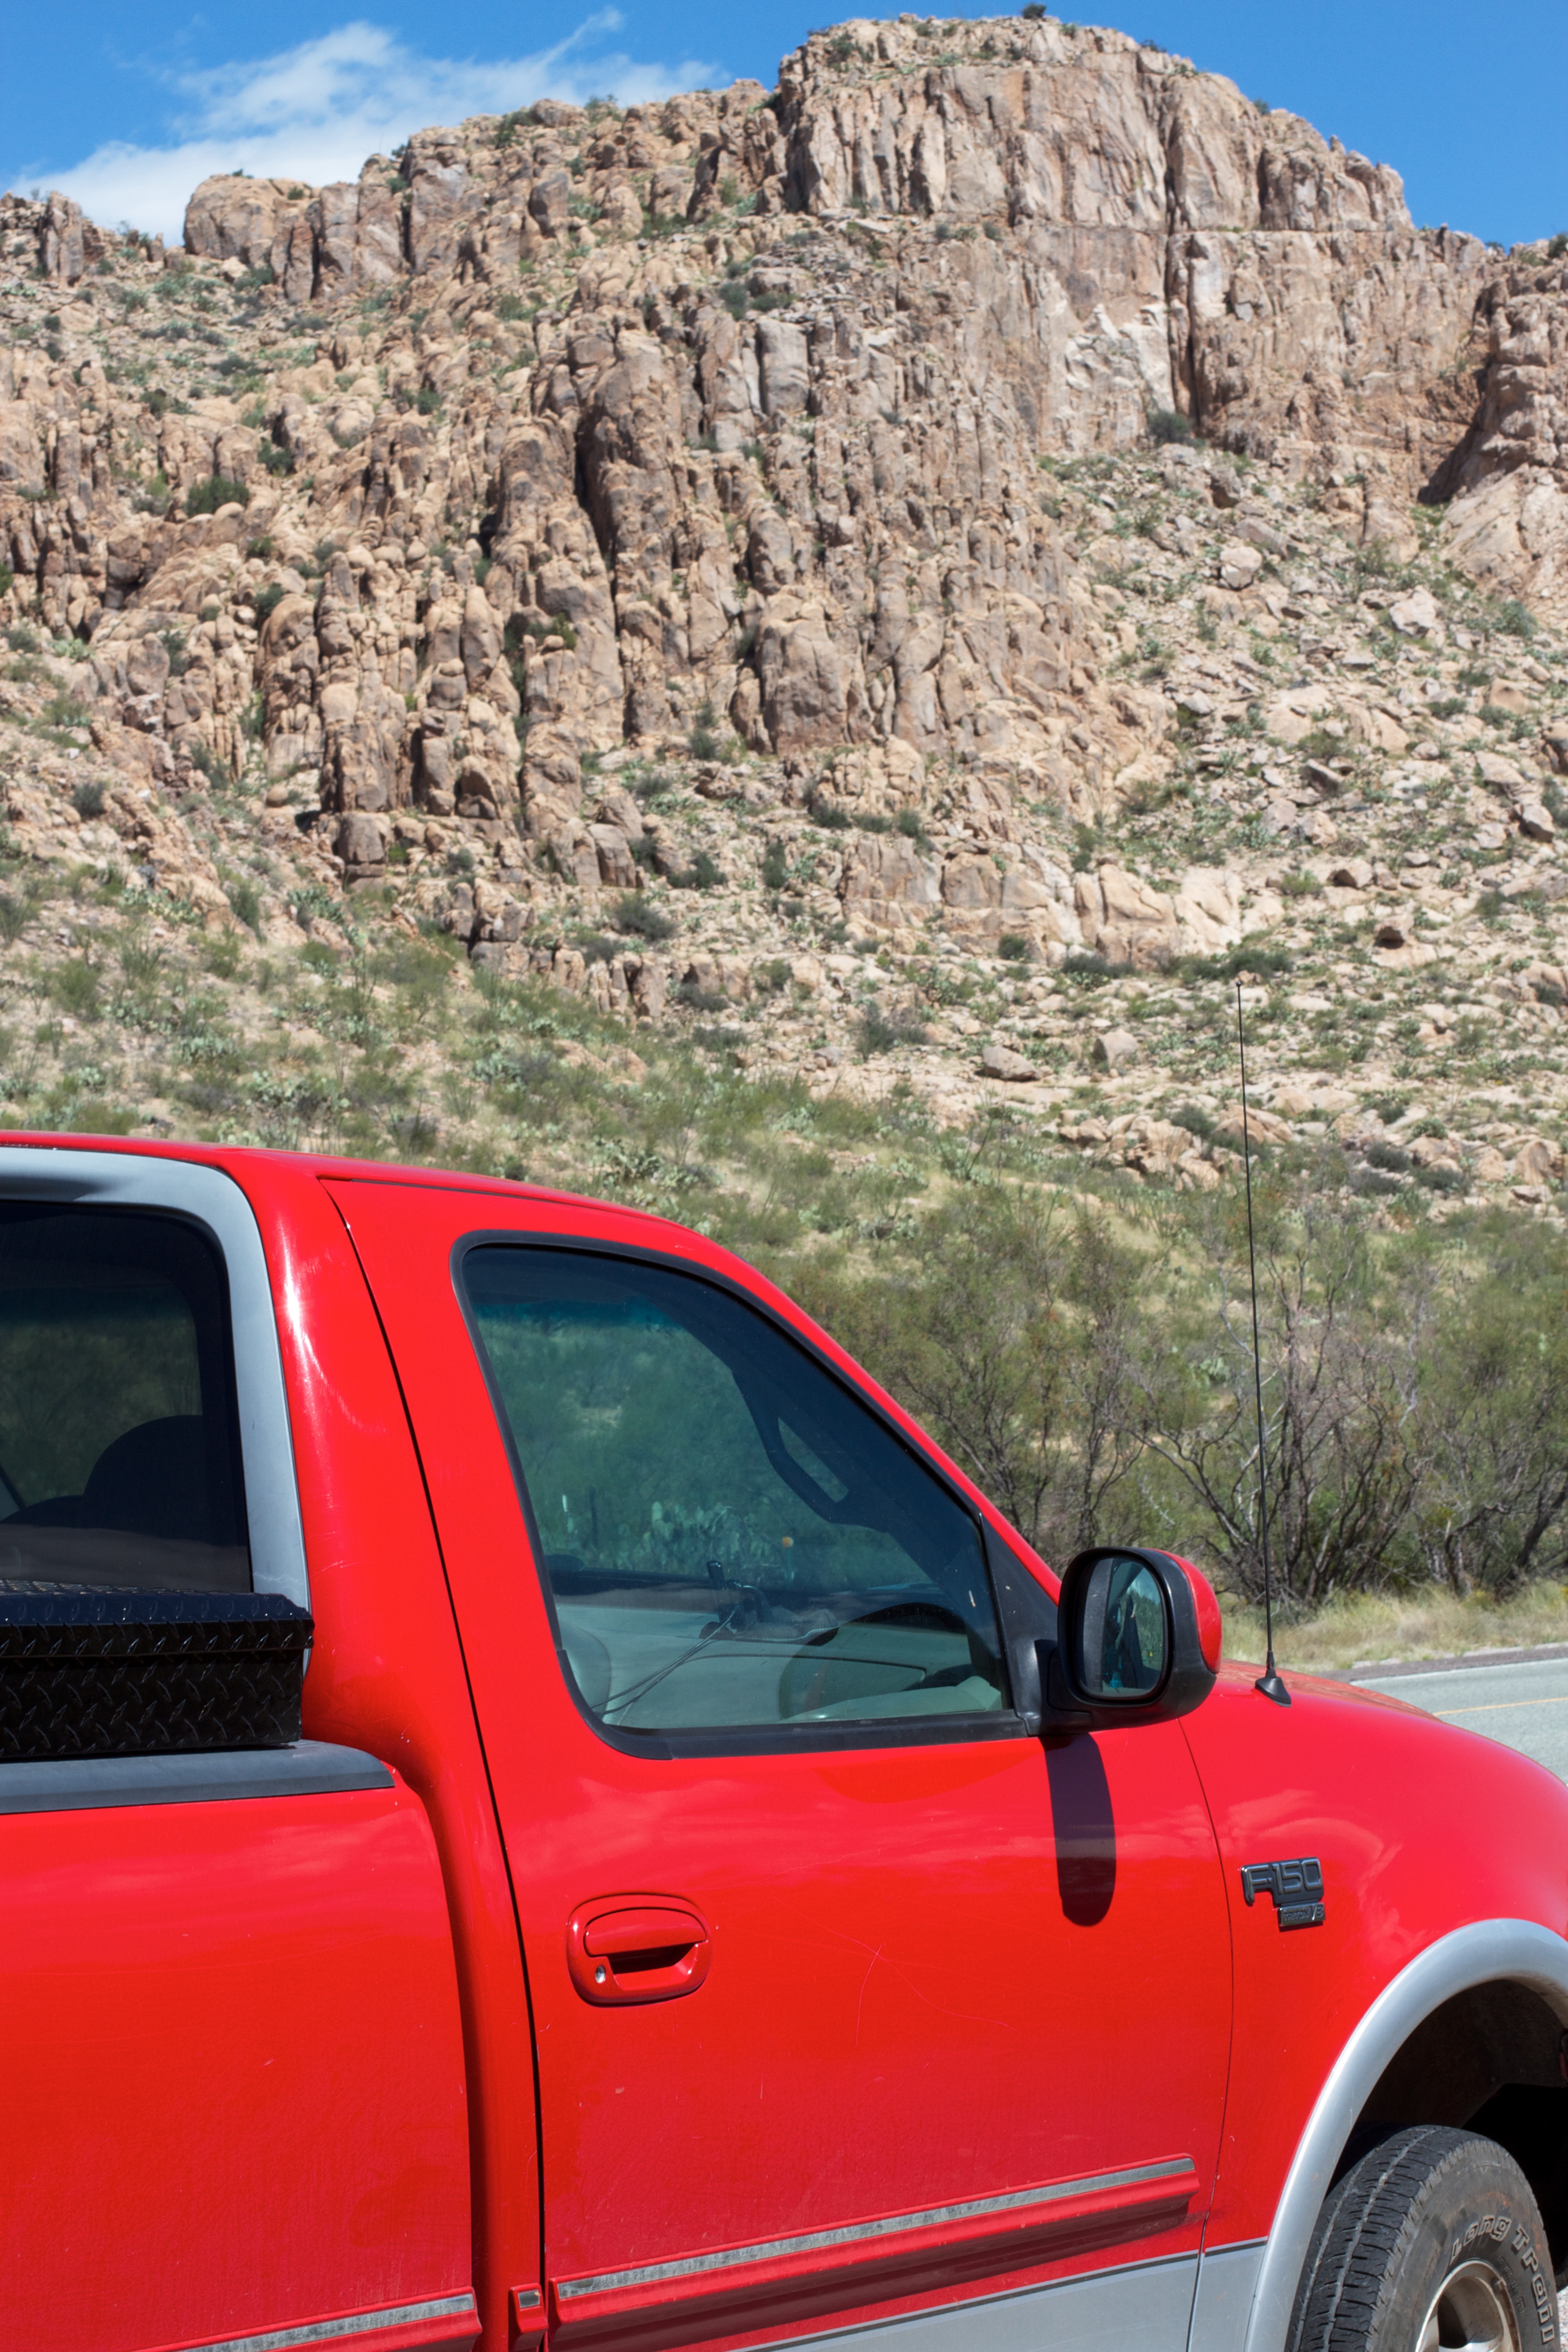
car, wheel, truck, vehicle, bumper, pickup truck, land vehicle, automobile make, automotive exterior, off roading